Don Buford

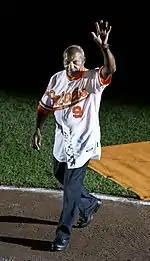
Buford in 2014

In 2006, Buford was the manager of the Daytona Cubs of the Florida State League. He was hired as a coach by Frank Robinson in 1981, and continued to serve on Robinson's coaching staff with the Orioles, San Francisco Giants and Washington Nationals.